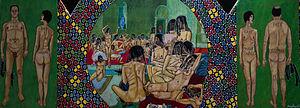
Le bain turc